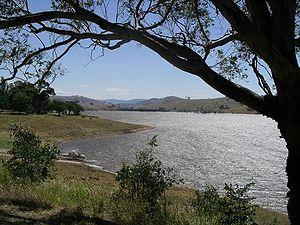
Le lac Hume est un lac artificiel australien provoqué par un barrage sur le fleuve Murray juste après sa confluence avec la rivière Mitta Mitta à l'est des villes d'Albury et Wodonga. Il est situé à la frontière des deux États des Nouvelle-Galles du Sud et du Victoria.